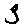
Label: 3